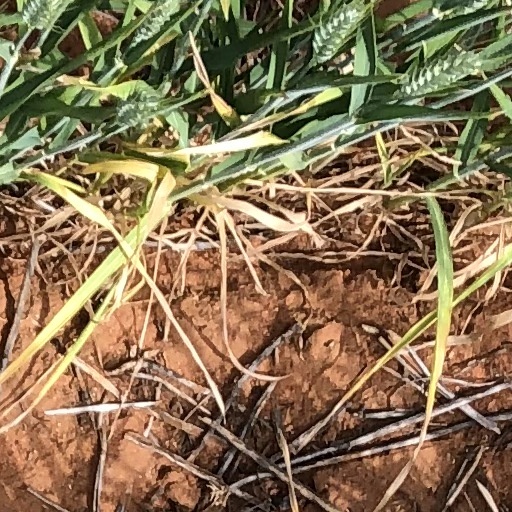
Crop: wheat